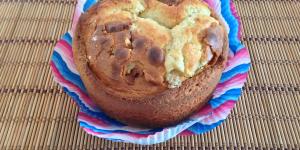
mini bizcocho de nata